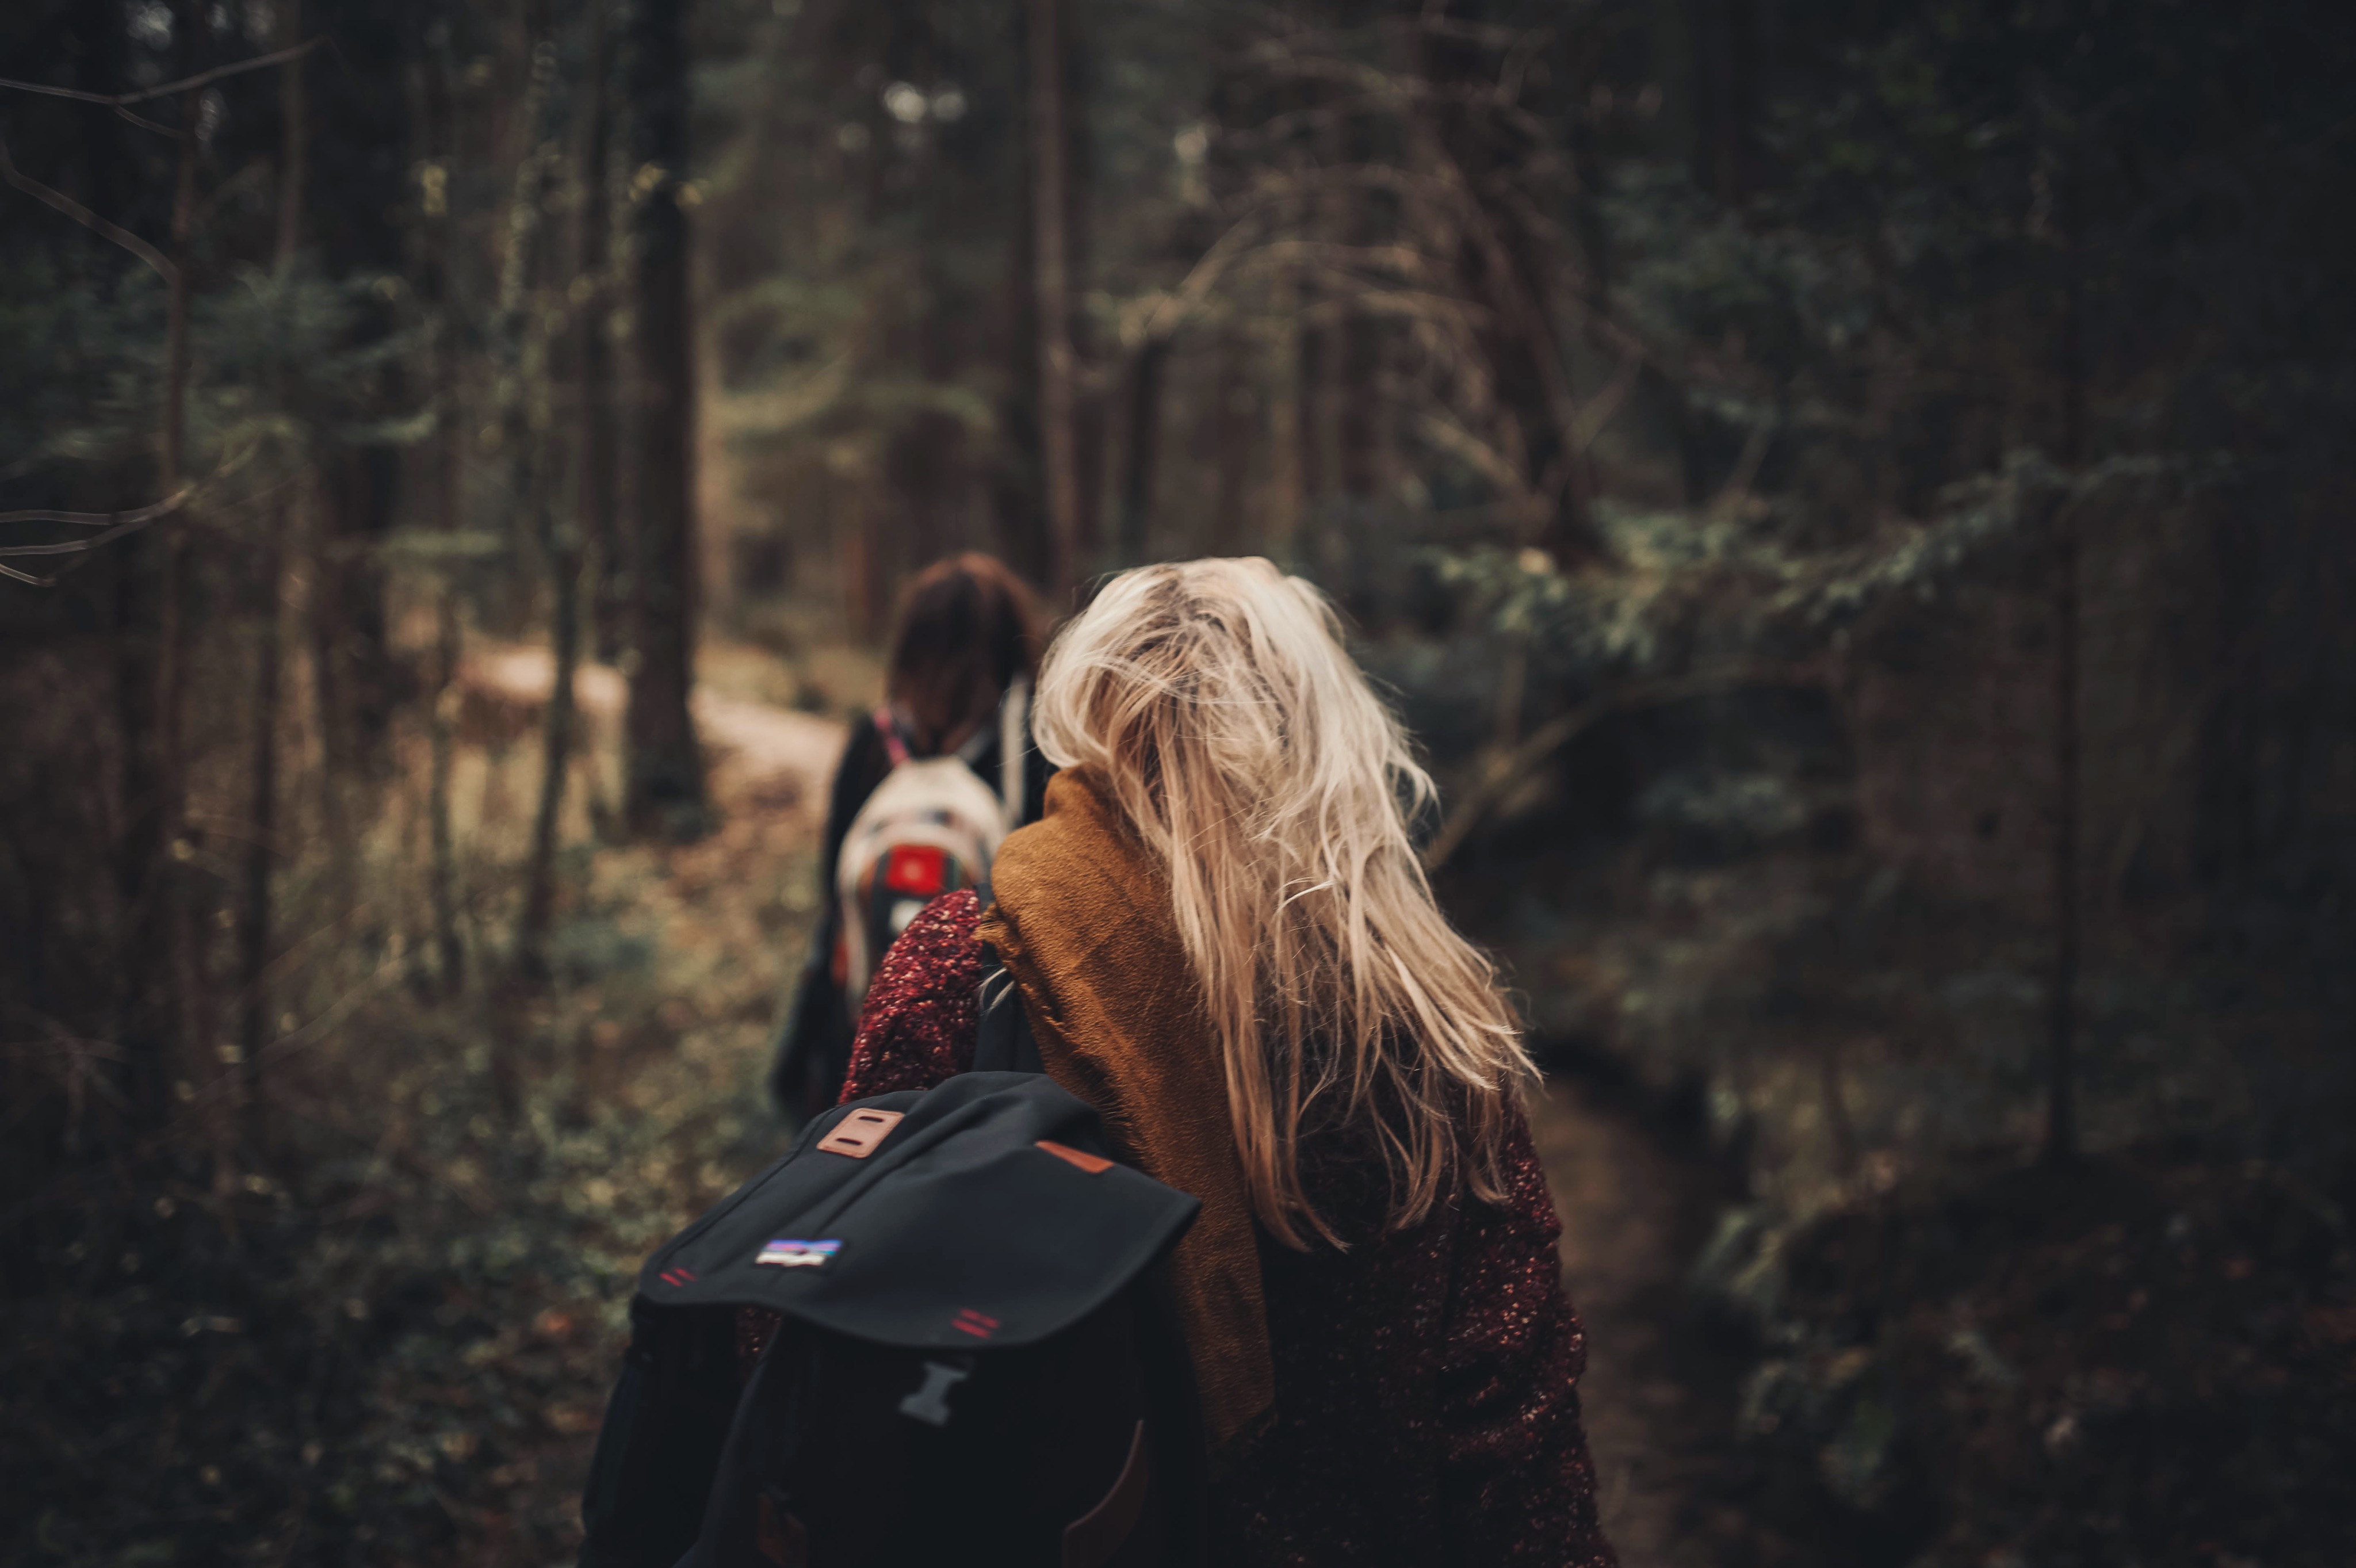
hair, photograph, forest, natural environment, red, tree, blond, beauty, photography, long hair, woodland, wood, sunlight, branch, darkness, plant, winter, love, old growth forest, portrait photography, brown hair